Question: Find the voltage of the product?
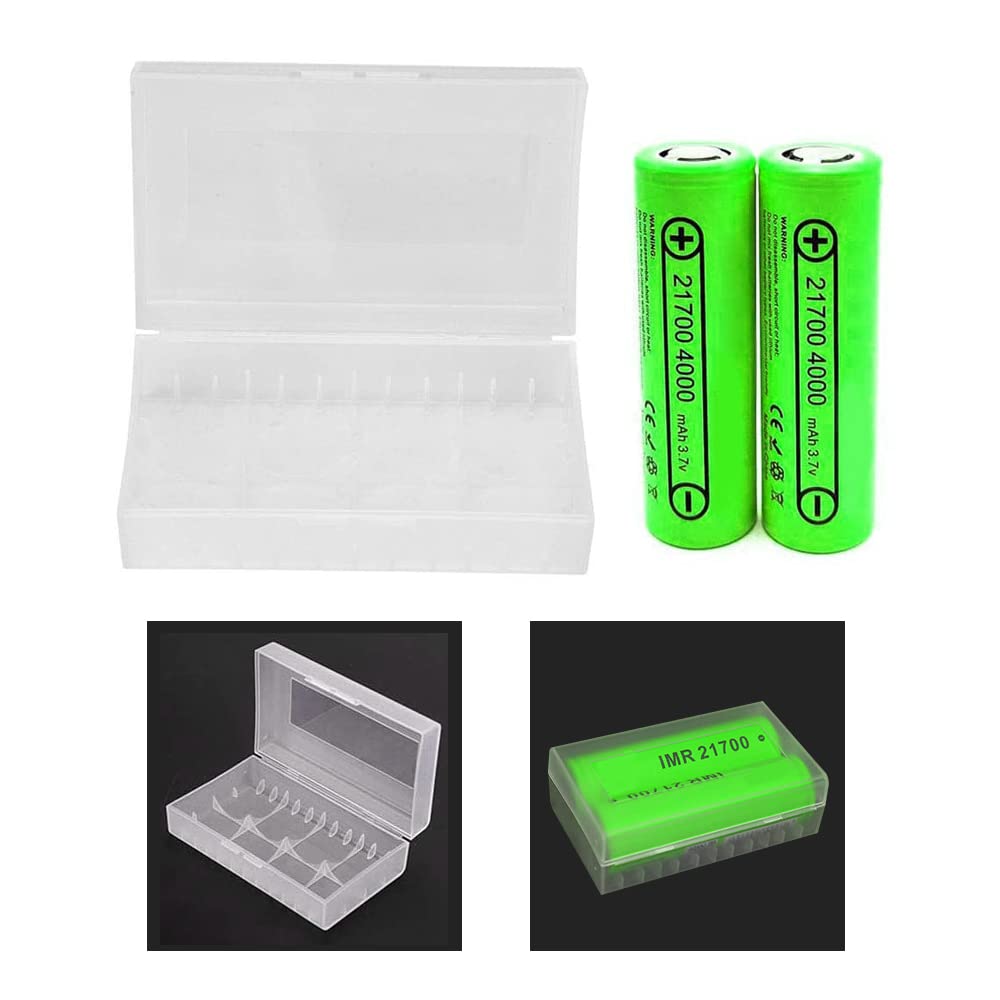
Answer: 3.7 volt